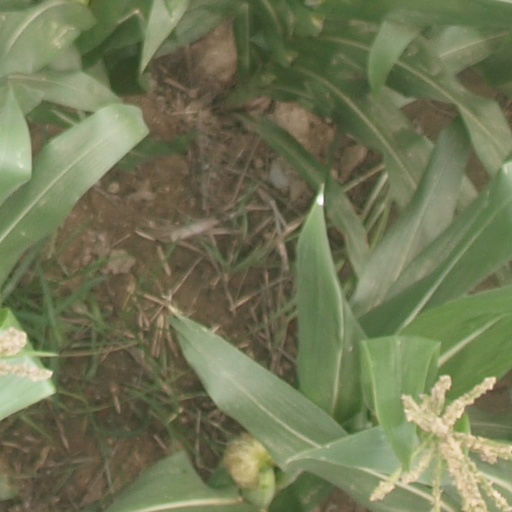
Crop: maize; corn